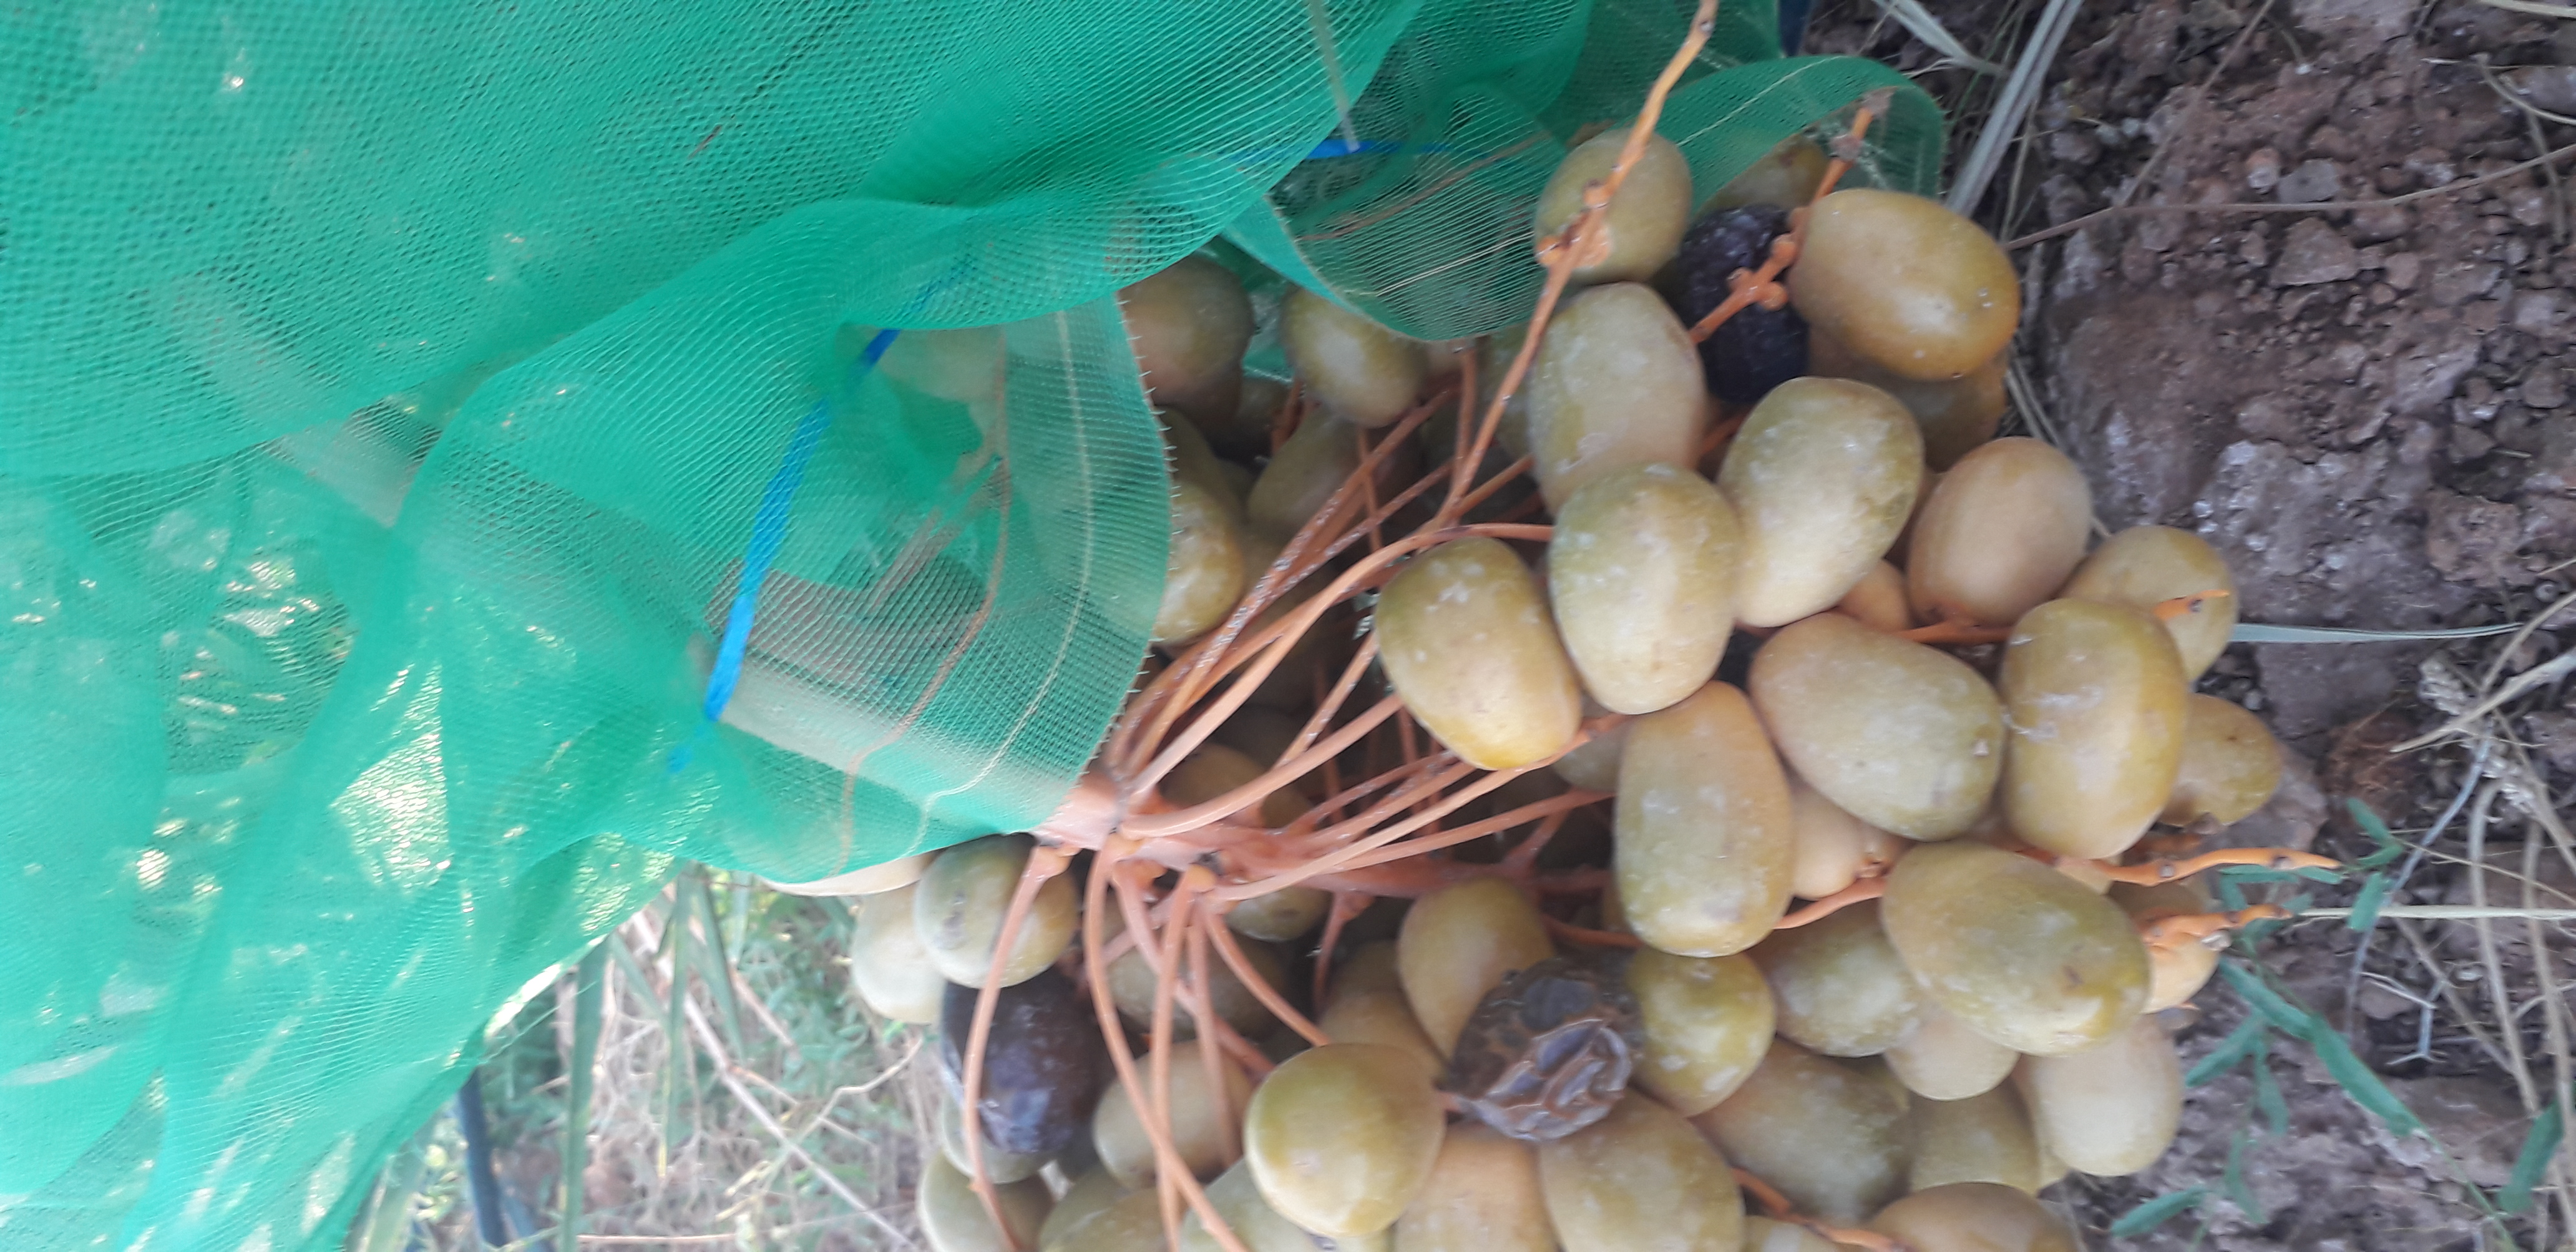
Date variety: Boufagous